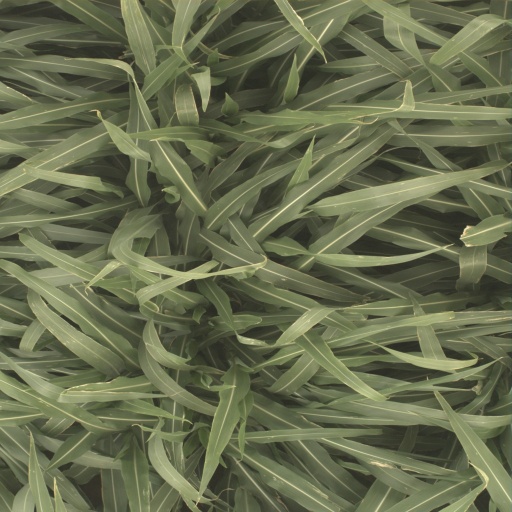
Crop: sorghum